Jacques Rogge

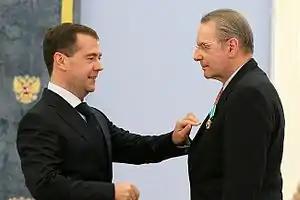
Rogge decorated by Dmitry Medvedev into the Order of Friendship in 2011

On 25 February 2014, the Princess Royal presented him with his appointment as an Honorary Knight Commander of the Order of St Michael and St George (KCMG) at Buckingham Palace in London for his years of service to the Olympics and in particular for his work on 2012 London Summer Olympic Games. On 28 April, Rogge was also appointed Special Envoy for Youth Refugees and Sport by United Nations Secretary-General Ban Ki-moon, to help promote sport as an empowerment tool for youth from displaced and refugee communities towards peace, reconciliation, security, health, education, gender equality, and a more inclusive society.